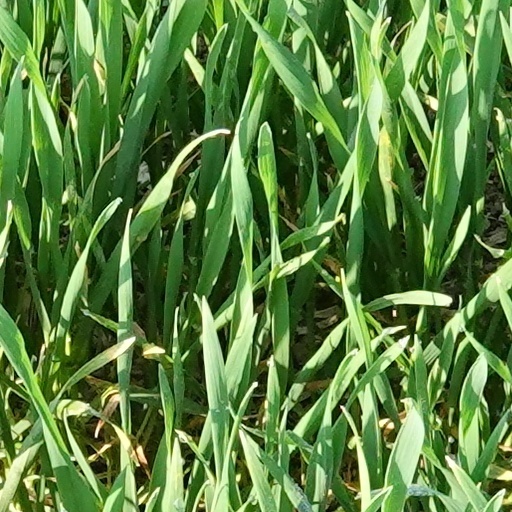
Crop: wheat